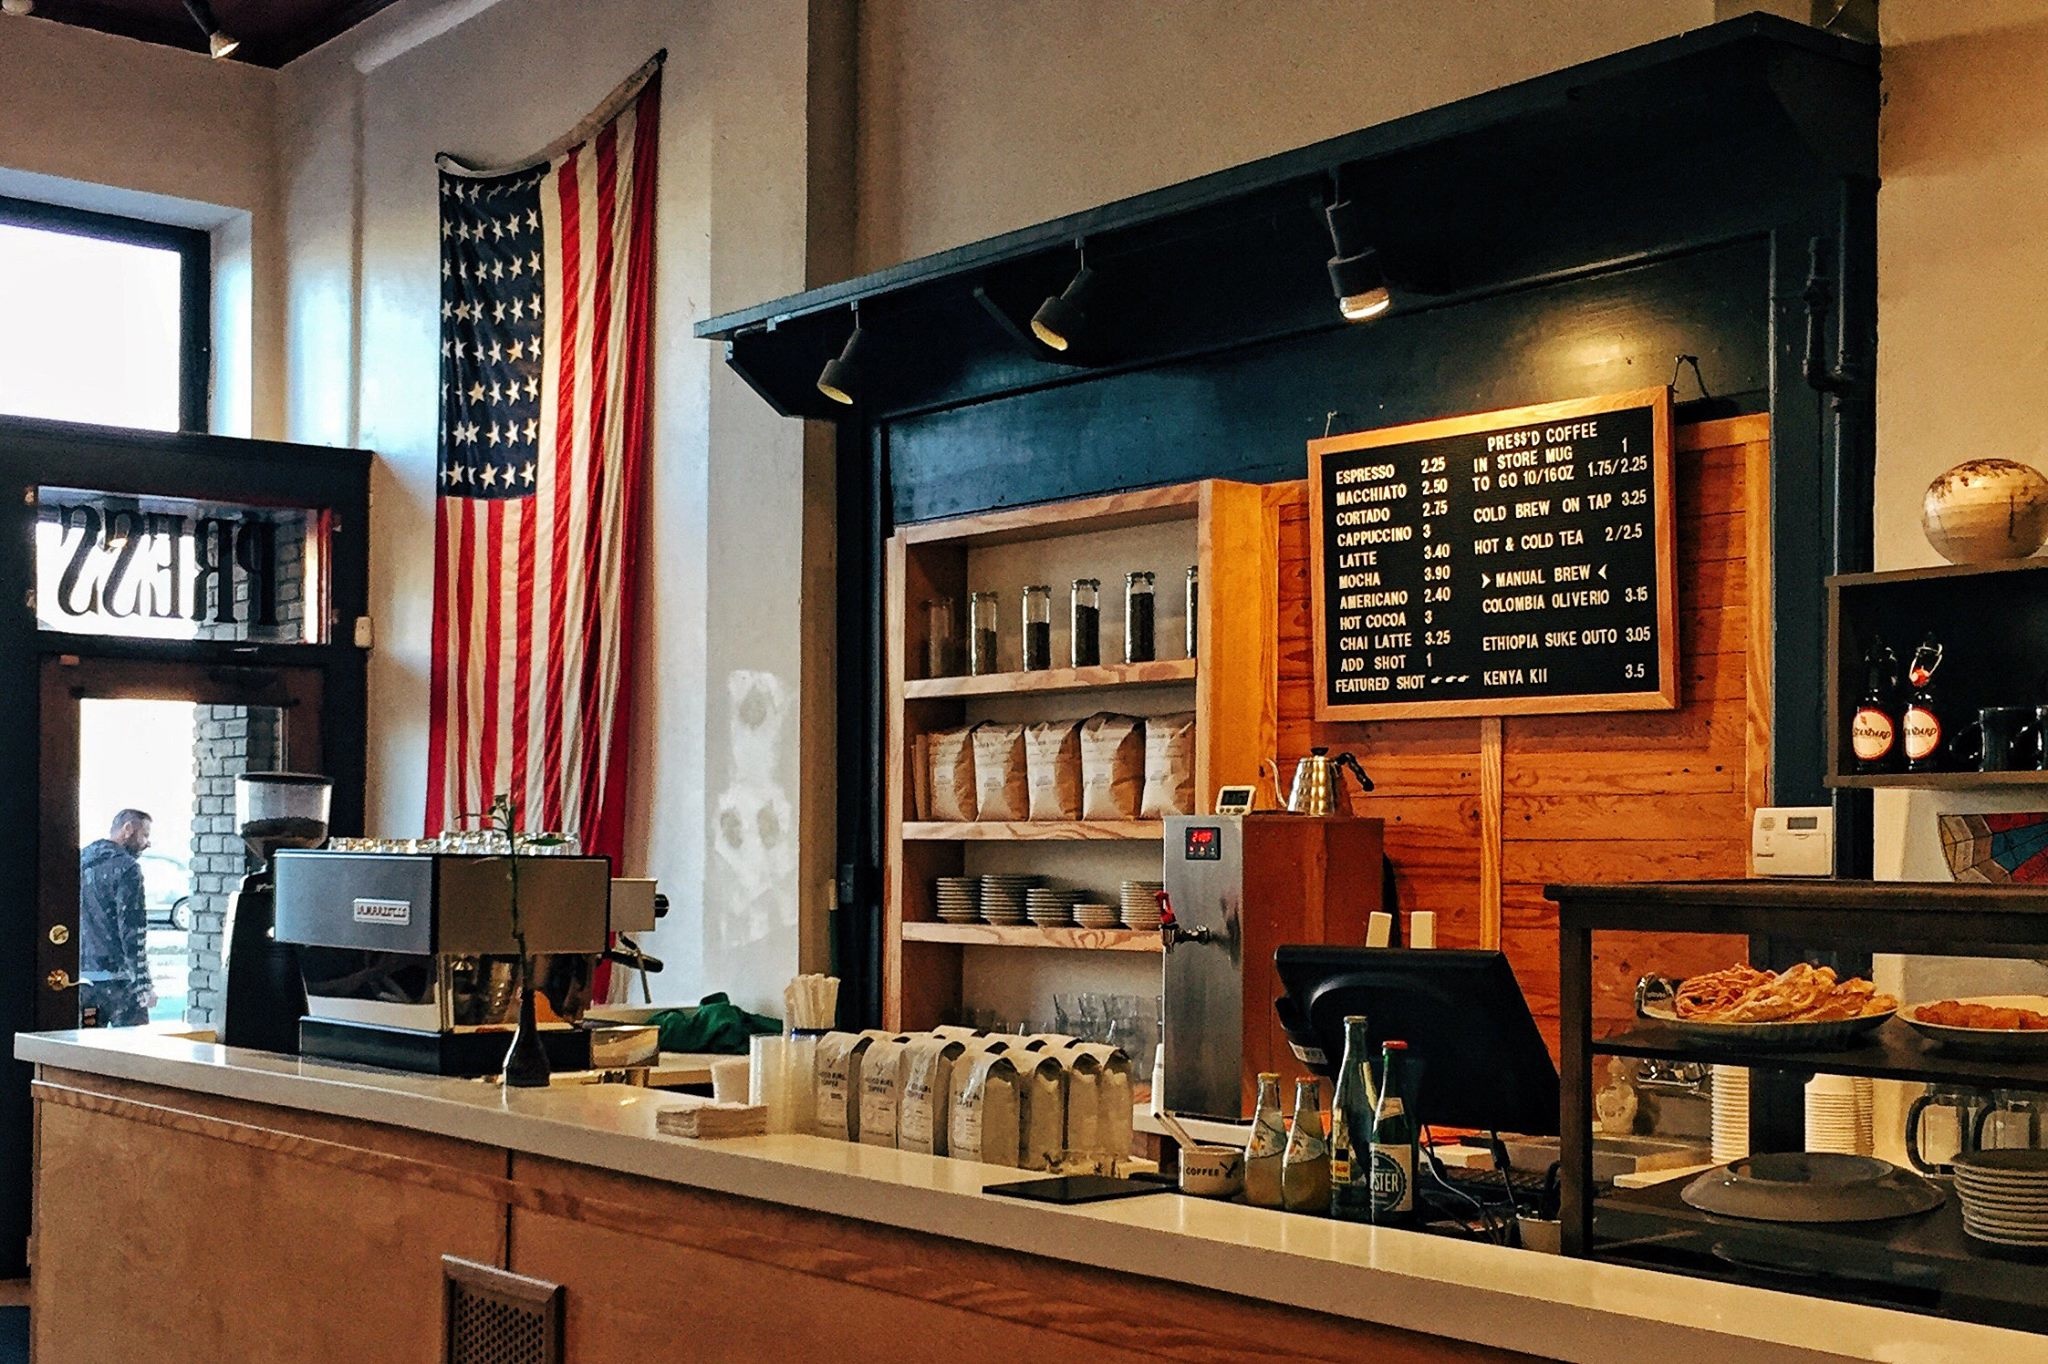
cafe, restaurant, home, bar, kitchen, living room, room, interior design, design, cabinetry, food counter